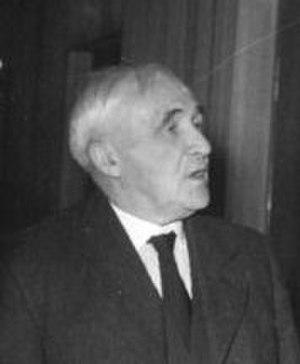
Le secrétaire d'État à l'Inde est, au sein du gouvernement du Royaume-Uni, le ministre chargé du bureau de l'Inde et responsable du gouvernement du Raj britannique, de la Birmanie britannique et de l'Aden lorsque ces territoires font partie de l'empire britannique.
Le secrétaire d'État de l'air était un poste dans le Gouvernement du Royaume-Uni. La personne y étant nommée était chargée de l'administration du ministère de l'Air. Il fut créé le 10 janvier 1919 pour permettre une meilleure gestion de la Royal Air Force. Le ministère de l'Air fut incorporé au ministère de la Défense le 1ᵉʳ avril 1964 et la position de Secrétaire d'État de l'air fut abolie.